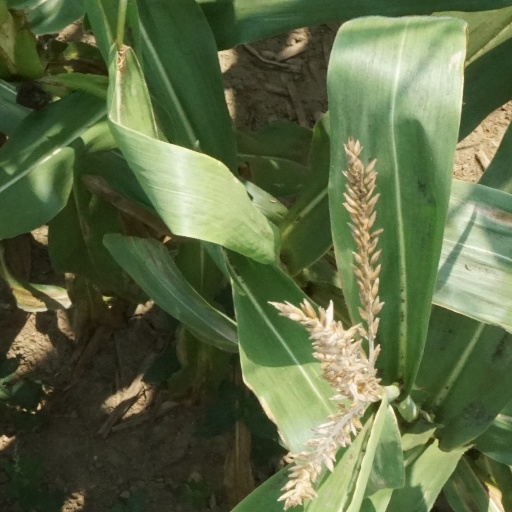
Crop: maize; corn